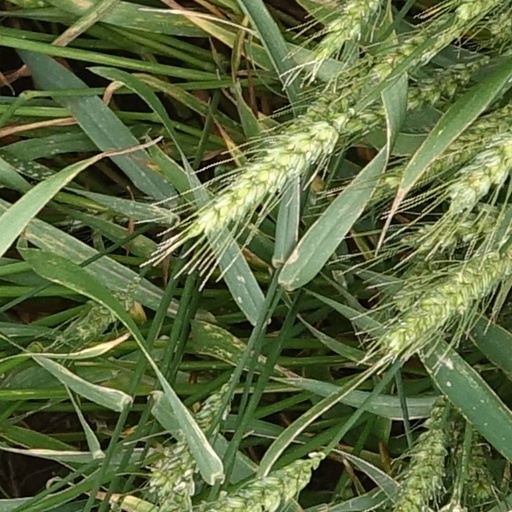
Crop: wheat